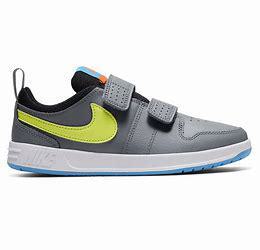
Brand: Nike
Model: Pico 5